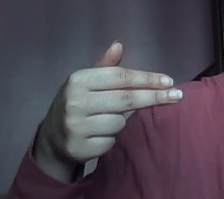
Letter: ghain